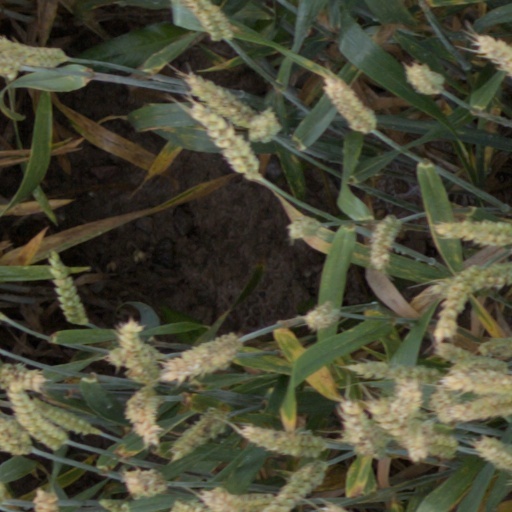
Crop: wheat